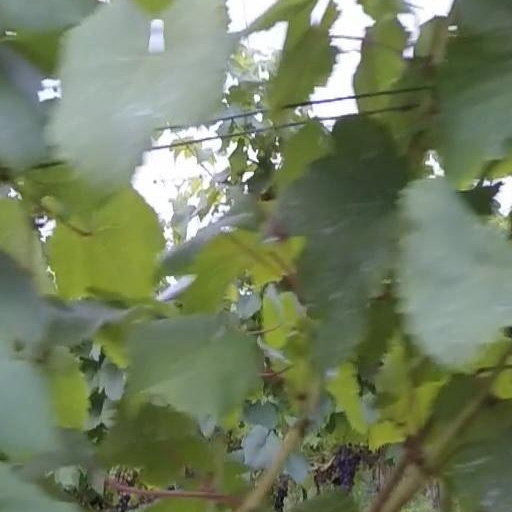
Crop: grape